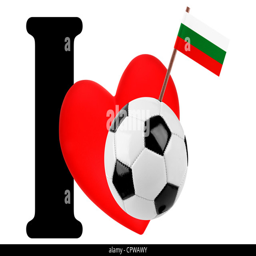
small flag on a red heart and the word i to express love for the national flag